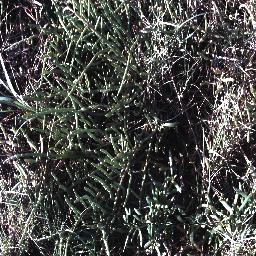
Label: negative